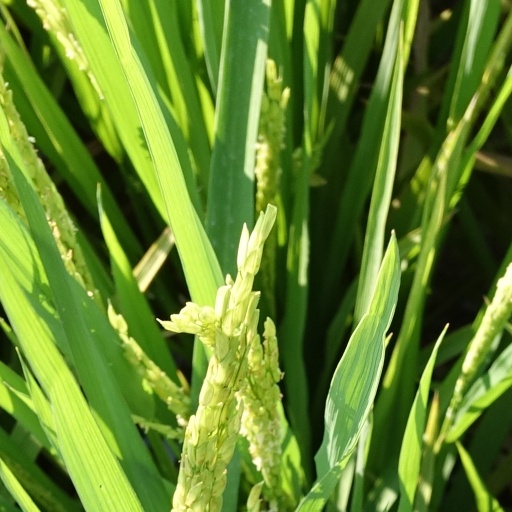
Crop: rice